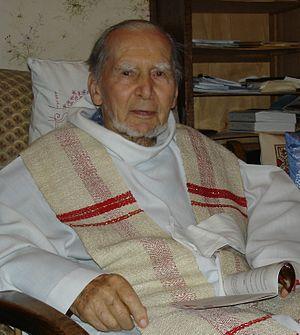
Joseph Pyronnet pretre Noel2009
Joseph Pyronnet, appelé aussi Jo Pyronnet, est un philosophe engagé, homme d'action et de prière, qui a voué sa vie à la promotion de la non-violence.